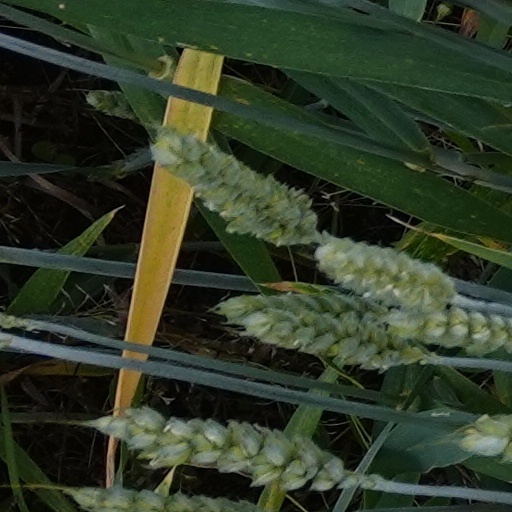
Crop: wheat